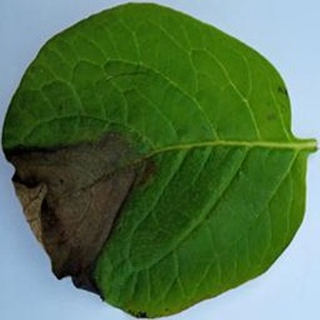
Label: potato_late_blight